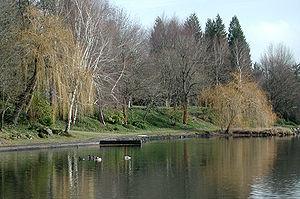
Interlachen est une zone non incorporée située dans le comté de Multnomah, dans l’État de l’Oregon, aux États-Unis.